Relocation of Marine Corps Air Station Futenma

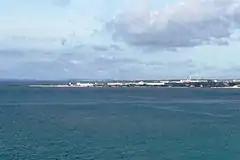
Camp Schwab and the Henoko Cape, 2013

The mayor of Nago, which hosts Camp Schwab, formally agreed to accept the relocation when he signed an agreement with Defense Minister Nukaga on 8 April 2006. Mayor Shimabukuro was later joined by all five of the major mayors of northern Okinawa. Although some all-Okinawa public opinion polls indicated that majority of Okinawans wish the based moved out of the prefecture entirely, all 12 elected mayors of northern Okinawa publicly accepted the new relocation plan, exposing a range of conflicting opinions among Okinawans: those who maintain that military facilities and associated public works infrastructure benefit the island's economy, environmentalists, and those who either object or are critical to the U.S. military presence on ideological grounds or on rooted sentiments.